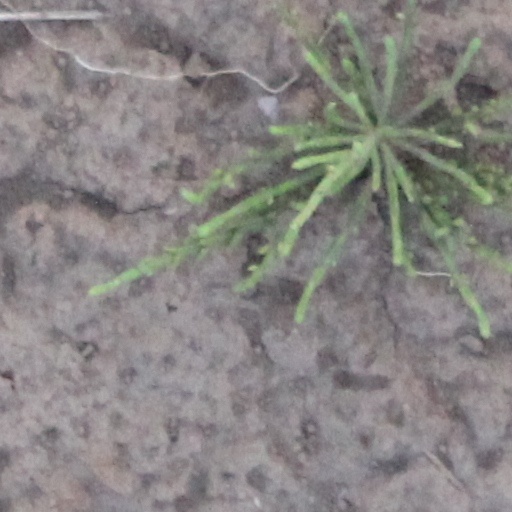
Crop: wheat